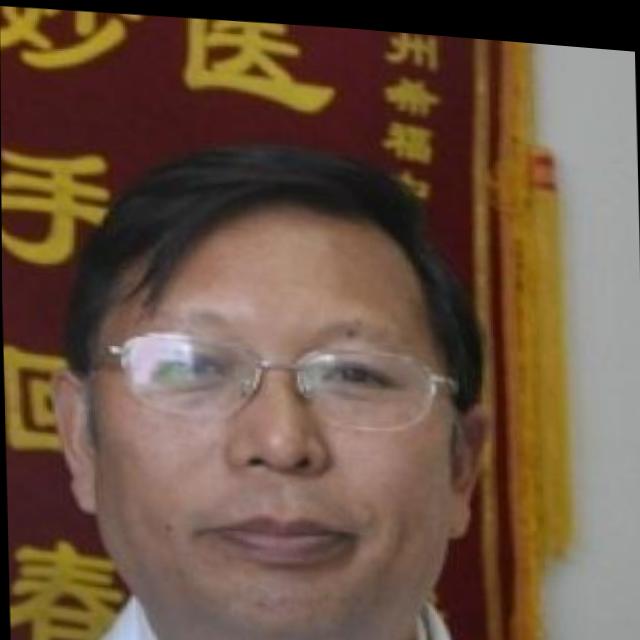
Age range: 45-64